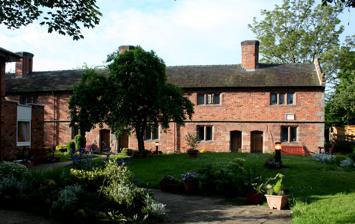
Building: Wright's Almshouses, Nantwich
Country: United Kingdom
Year built: 1638
Grade II* listed building in Nantwich, Cheshire, UK Wright's Almshouses, Nantwich General information Location Nantwich , Cheshire Country England Height Architectural Edmund Wright Wright's Almshouses is a terrace of six former almshouses now located on Beam Street ( SJ654525 ) in Nantwich , Cheshire , England. The building was originally erected at the junction of Hospital Street and London Road in 1638 by Edmund Wright (later Sir Edmund Wright), Lord Mayor of London in 1640–41, and is listed at grade II* . The low red-brick terrace has stone dressings and a central stone panel with arms. The adjacent stone archway of 1667, which Nikolaus Pevsner describes as the "best" feature of the almshouses, is also listed separately at grade II*, together with its associated wall. By the 1960s, the Wright's Almshouses were in a poor condition, and the building was threatened with demolition. The almshouses were saved by a plan which involved moving the building, together with its wall and gateway, from London Road to stand adjacent to the Crewe Almshouses at the end of Beam Street, and constructing modern facilities shared by both former almshouses. The new complex was completed in 1975, and Wright's Almshouses remain in use as sheltered housing for the elderly. History Victorian engraving of the gateway, with almsman William Bramhall in the traditional dress The Wright's Almshouses were built in 1638 by Edmund Wright , later Sir Edmund Wright, and were the town's second almshouses (after those on Welsh Row founded in 1613 by Sir Roger Wilbraham ). Born in Nantwich, Wright became a successful London merchant, serving as an alderman and then as Lord Mayor of London in 1640–41. The deed of 20 August 1638 establishing the almshouses stated that they were founded "out of his pious intention and charitable disposition towards the poor inhabitants of Wich Malbank". They were originally located at the far end of Hospital Street and the start of London Road on land that had once been associated with the Hospice of St Nicholas. Wright also donated the land behind the building, and £32 annually in rent from the Ryefields farm in Hillingdon , Middlesex . The almshouses were "for the use and benefit of six poor men". Recipients were required to be single men of at least 50 years, unable to make a living by labour, who had been born in Nantwich and had also been resident in the town for at least the previous three years; they were further required to be members of the Church of England and "of good honest behaviour and conversation". Men with the surname of Wright were preferred for the positions. In addition to accommodation, each man was given a quarterly pension of 20 shillings , and also received a shirt and a pair of shoes and stockings every Christmas, and a gown (and later also a hat) every two years (every three years from 1771). Numerous rules governed the behaviour of the charity recipients, and fines, suspension or even expulsion for infractions are all recorded. Twice-daily prayers and (for the able bodied), regular attendance at church services were required, while the rules prohibited marriage, "swearing, Drunkenness, and all such scandalous Vices" and keeping "any Woman as an Harlot". An annual inspection took place on 24 November, the anniversary of Wright's baptism, followed by a feast. By 1883, 197 men had been almsmen, of whom fifteen were named Wright. Several instances of married almsmen are recorded, but this was prohibited in 1717–18. The almshouses were administered by a group of thirteen trustees appointed by Wright; the original trustees included several members of the Wright family, representatives of other prominent Nantwich families including the Maistersons, Wilbrahams and Churches, and the minister of St Mary's Church . Whenever eight of the thirteen trustees had died, the surviving trustees were to elect another eight men to replace them. As with the almsmen, men related to Wright or bearing that surname were to be preferred. Later trustees included local architect, Thomas Bower . In 1666–68, a stone gateway and an inscribed tablet with a coat of arms were added by the trustees at a total cost of just over £4, paid for by keeping some of the houses vacant. Detail of terrace showing stone panel In 1800, a female caretaker was appointed who lived in one of the houses and looked after the almsmen. As the charity's endowment was fixed at £32, the pension did not increase from the original 20 shillings quarterly, except in being supplemented with a weekly sixpenny loaf from 1795. By the early 19th century, it proved entirely inadequate; some pensioners left the almshouses for the workhouse , while others "died in great poverty and neglect". A gift from William Sprout in 1829 increased the pension to £10 annually, improving the standard of living from the original foundation. Maintenance suffered during the Second World War and, by the early 1960s, the Wright's Almshouses had become dilapidated. The site was then surrounded by the premises of a garage. In 1969, the charity trustees proposed to demolish the building and sell the land. In 1970, a novel plan was proposed which involved moving the Wright's Almshouses to stand at the end of Beam Street adjacent to the Crewe Almshouses , which were then also in a very poor condition, and constructing communal facilities in a modern shared block. This was eventually agreed and, in 1973, the Wright's Almshouses charity merged with the charities administering the Crewe Almshouses and the Delves and Meakin Almshouses on Love Lane, as well as the Harriet Hope Charity, to form the "Almshouse Charities of Sir Edmund Wright, Crewe and Others". An area of 1032 square yards of derelict gardens to the rear of the Crewe Almshouses was purchased, and in 1973–75, the Wright's Almshouses building was dismantled and reconstructed on this plot, using new and recovered building materials. The cost of moving the building and its gateway was estimated at £16,700. A further estimated £6,300 was spent on building single-storey extensions at the rear of the terrace. The complex was formally opened on 1 December 1975 by Princess Alexandra . The town's conservation area was extended to include the entire site. Description Stone archway and commemorative tablet (left) Wright's Almshouses is a terrace of six cottages with two low storeys, in red brick with sandstone dressings under a tiled roof. The ends of the terrace have stone long and short quoins , as do the surrounds to the doors and windows. There is also a prominent stone coping to the gable ends, which is finished with a ball decoration. All the windows have stone mullions . There is a stone string course between ground and first floors. The roof has three large brick chimney stacks. The terrace bears a central stone panel with the arms of the Bulkeley family, including three bulls' heads; local historian James Hall notes that the Wright family did not have the right to bear these arms. The inscription, now partly illegible, is recorded by Hall as "S r. Edmund Wright Kt. borne in this towne sole founder of this almeshouse a'no dom. 1638." The use of brick other than for chimneys was very unusual in Nantwich at this date. Other brick buildings include Townsend House , the Wilbraham mansion on Welsh Row completed in around 1580, and the Wright's house on Mill Street, dating from the early 17th century (both of which have now been demolished). Local historian Jeremy Lake considers that the use of brick was an expression of wealth of the patron. Gateway The arched stone gateway is flanked by Tuscan columns resting on pedestals , and has prominent side scrolls, one of which has been restored. The entablature above the arch is topped with coping in Jacobean style. English Heritage describes the structure as "a fine gateway", while Pevsner calls it the "best" feature of the almshouses. It was originally painted and gilded. The archway is surrounded by a low red-brick wall with a stone coping. A modern commemorative tablet in the wall to the left of the archway records the amalgamation of the almshouse charities; it was dedicated on 24 November 1973. Modern usage The Wright's Almshouses remain in use as sheltered housing for the elderly. They are now administered by a joint body of trustees for all the surviving Nantwich almshouses, together with the adjacent Crewe and Harriet Hope Almshouses. See also Cheshire portal Listed buildings in Nantwich List of almshouses in the United Kingdom Notes